Catholic Church in the Netherlands

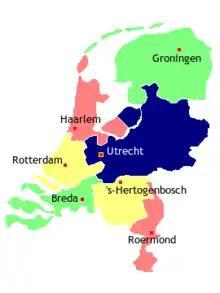
Overview of Dutch dioceses

There is also the Military Ordinariate of the Netherlands for the Dutch military and the Ukrainian Catholic Eparchy of Saint Vladimir the Great of Paris is for the Ukrainian Greek Catholic population of the Netherlands.